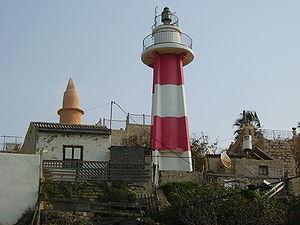
Le phare de Jaffa est un phare inactif situé sur une colline au-dessus du vieux port de Jaffa dans le District de Tel Aviv de l'État d'Israël, sur la côte méditerranéenne.